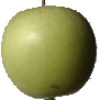
Label: Apple Granny Smith 1